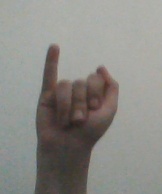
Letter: meem